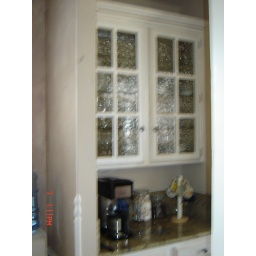
Created a cabinet with window doors and added a light in the cabinet.